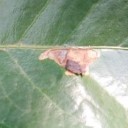
Label: Miner